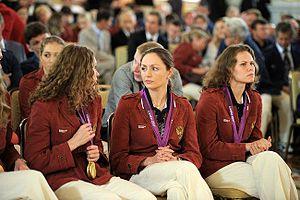
Maria Gromova, née le 20 juillet 1984 à Moscou, est une nageuse synchronisée russe.
Anastasia Semionovna Davydova, née le 2 février 1983 à Moscou, est une nageuse synchronisée russe.